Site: brandenburg
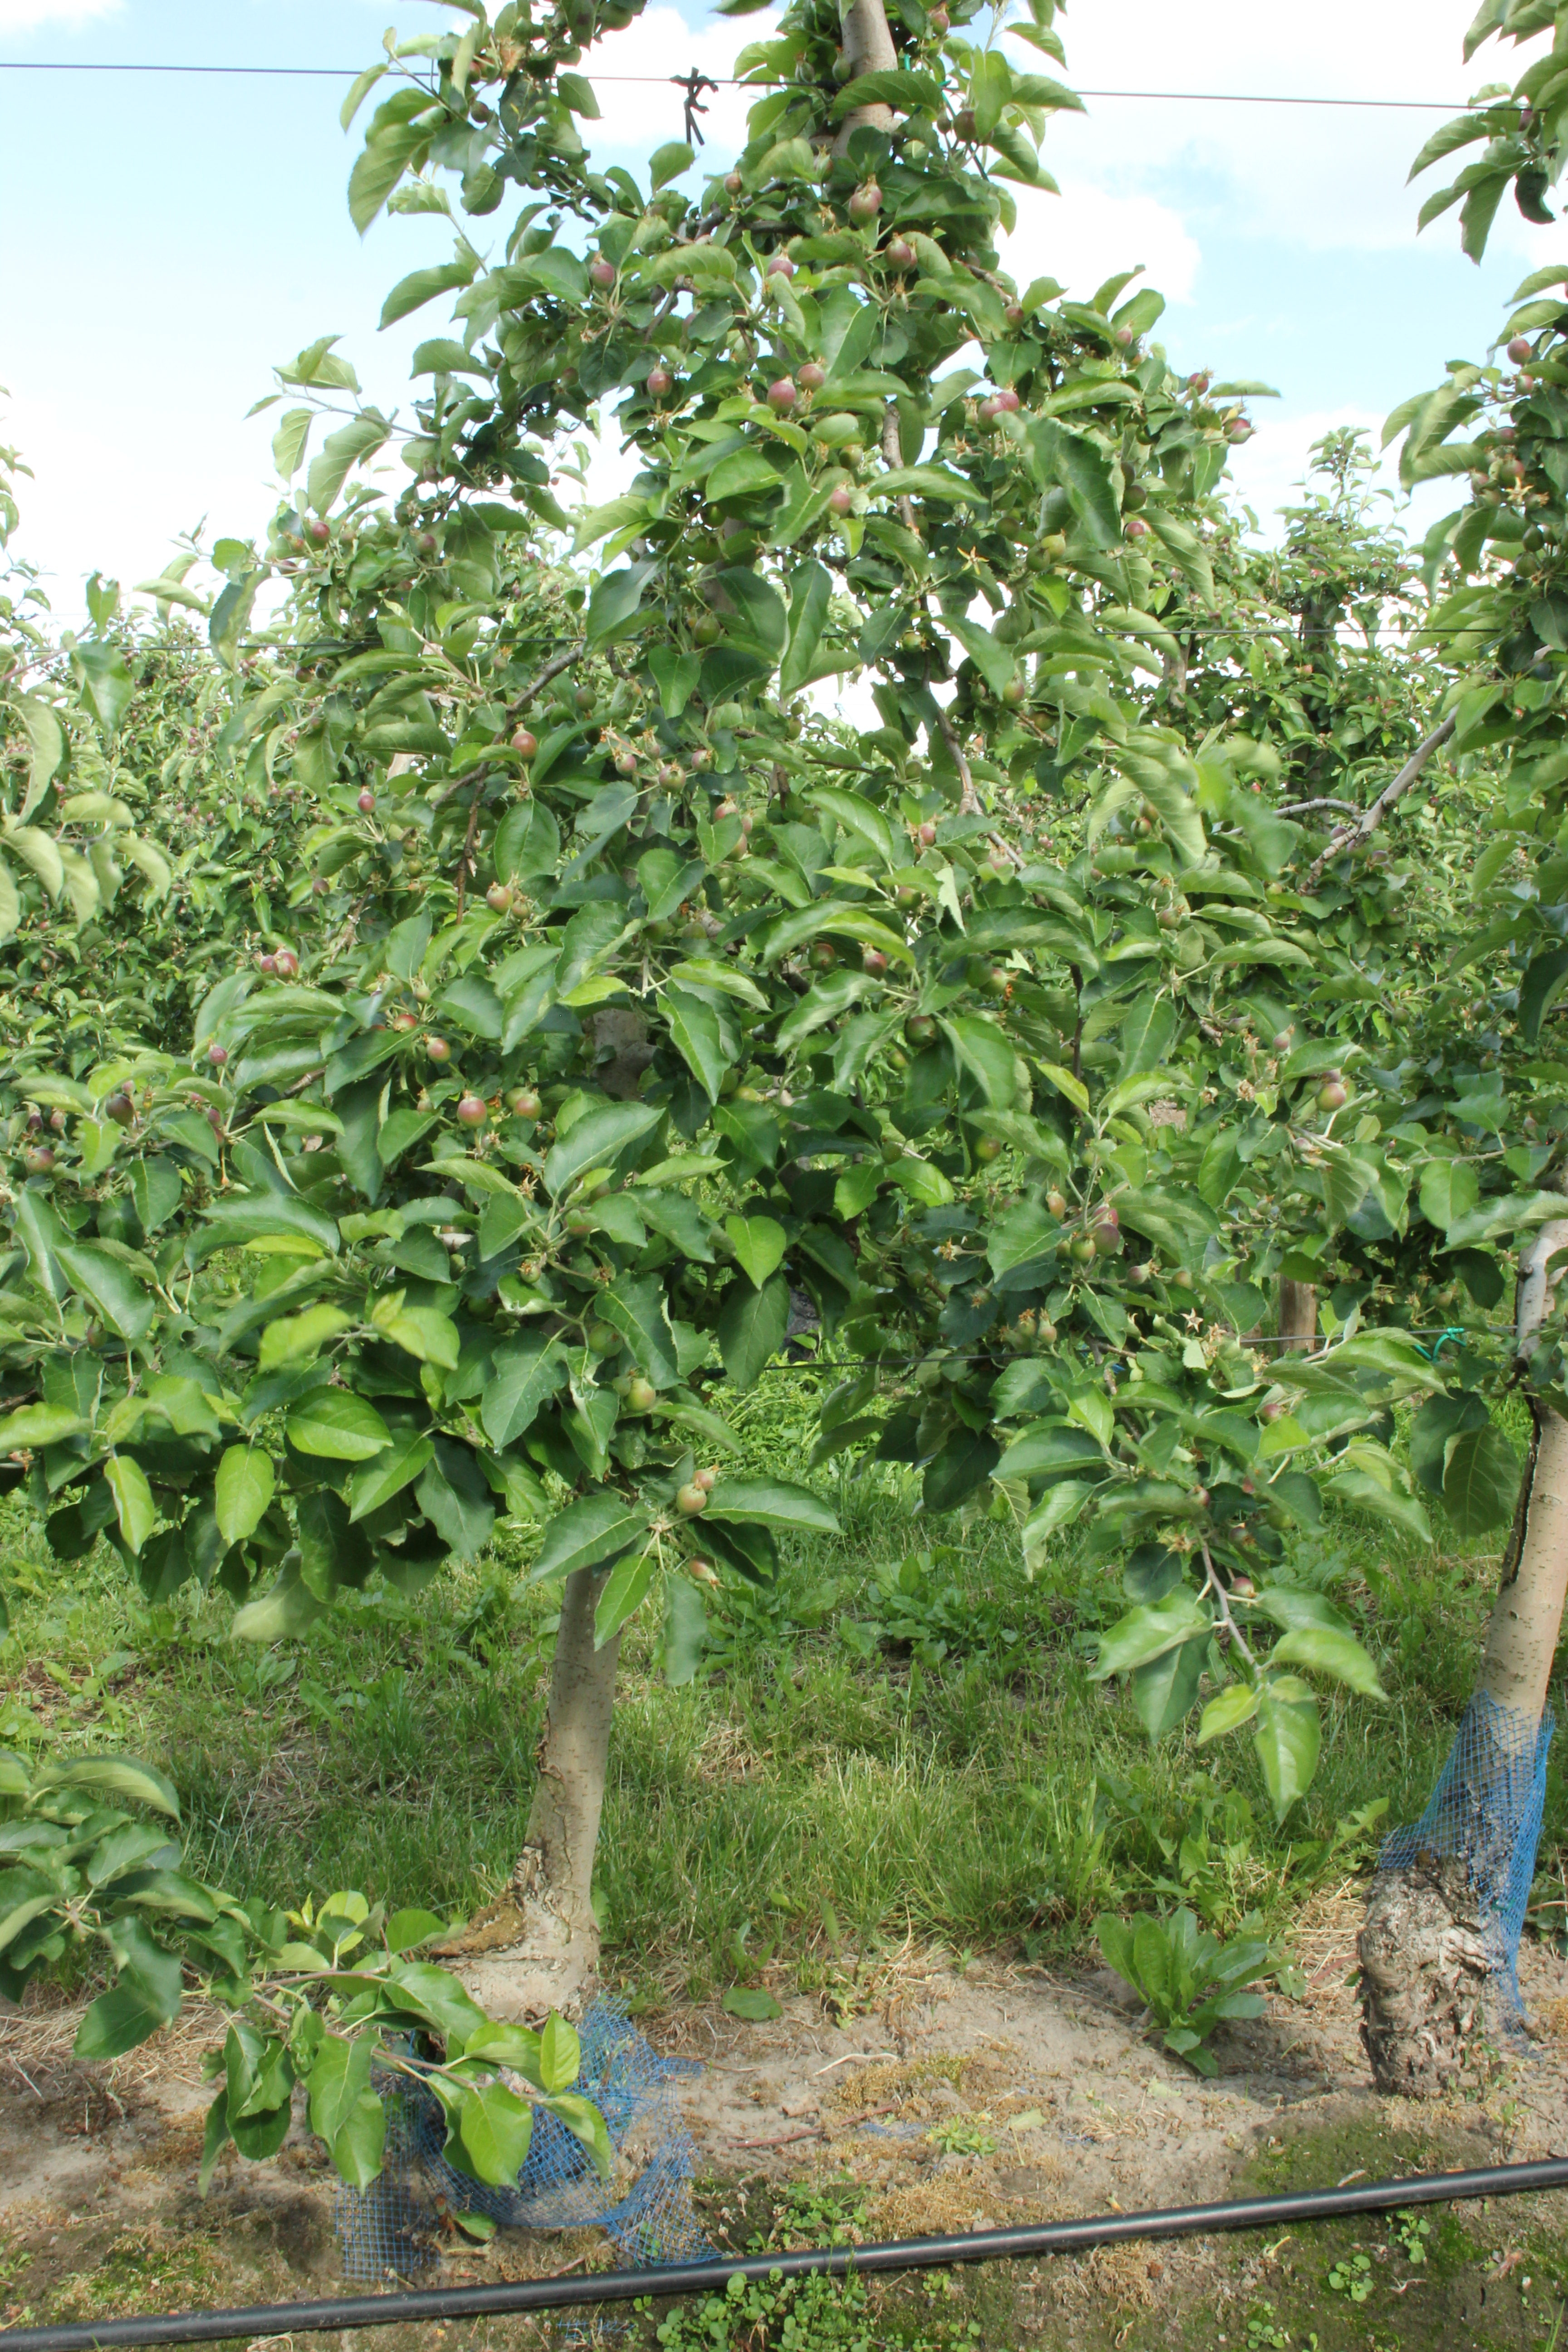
Growth stage (BBCH 72): Development of fruit